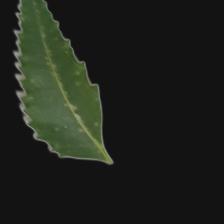
Plant: Neem